The Clovehitch Killer

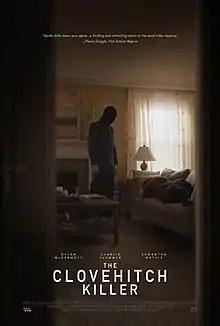
Theatrical release poster

The Clovehitch Killer is a 2018 American coming-of-age thriller film, directed by Duncan Skiles in his directorial debut and written by Christopher Ford. It stars Dylan McDermott, Charlie Plummer, Samantha Mathis, and Madisen Beaty. The film was mostly inspired by the story of real life serial killer Dennis Rader, also known as the BTK Killer.